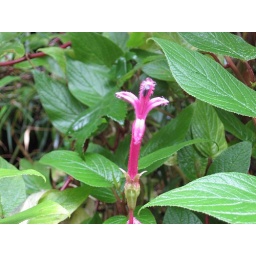
Flower in the cloud forest